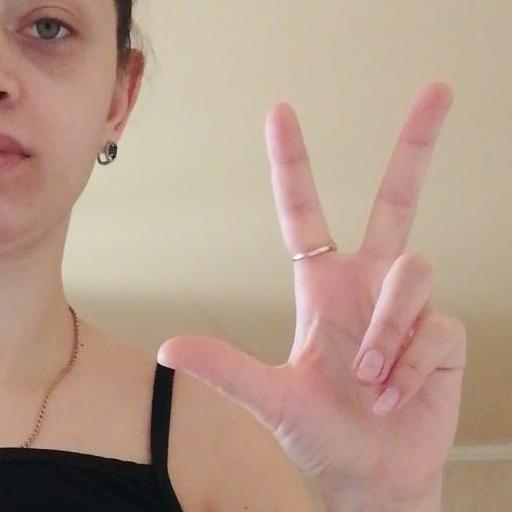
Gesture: three2